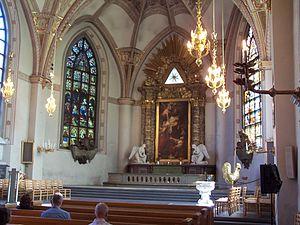
L'église Sainte-Claire est une église du centre-ville de Stockholm en Suède.